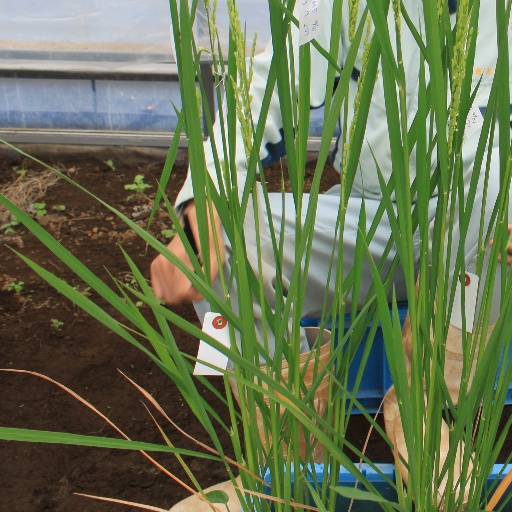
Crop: rice